Thomas Gordon (Royal Scots Navy officer)

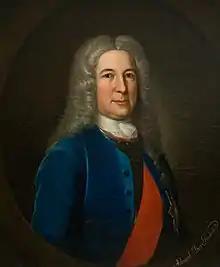

Thomas Gordon ( 1658 – 18 March 1741) was a Scottish naval officer who served in the Royal Scots Navy, Royal Navy and Imperial Russian Navy.